Thomas Levett (priest)

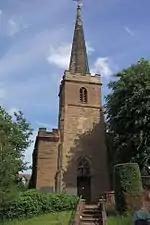
St Giles Church, Whittington. Burial place of Rev. Thomas Levett and Maria Wilmot Gresley Levett

Levett was early interested in education in the region in which his ancestors had lived for more than a century. He was among family members managing a family bequest to the local schools.